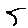
Label: 5